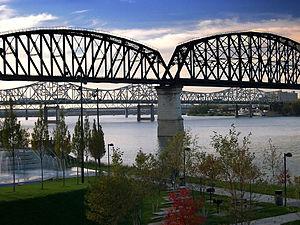
Louisville [lwi.vil] est la plus grande ville de l'État du Kentucky, aux États-Unis. Elle est située dans le nord du Kentucky, le long de la rivière Ohio qui fait office de frontière avec l'État voisin de l'Indiana. Louisville est le siège du comté de Jefferson et son agglomération s'étend jusqu'au sud de l'Indiana, ce qui lui vaut le surnom de Kentuckiana. Avec ses 597 337 habitants en 2010, appelés Louisvillians, la commune est classée en 27ᵉ position des villes les plus peuplées du pays. L'aire urbaine de Louisville compte 1 283 566 habitants, la 42ᵉ du pays.